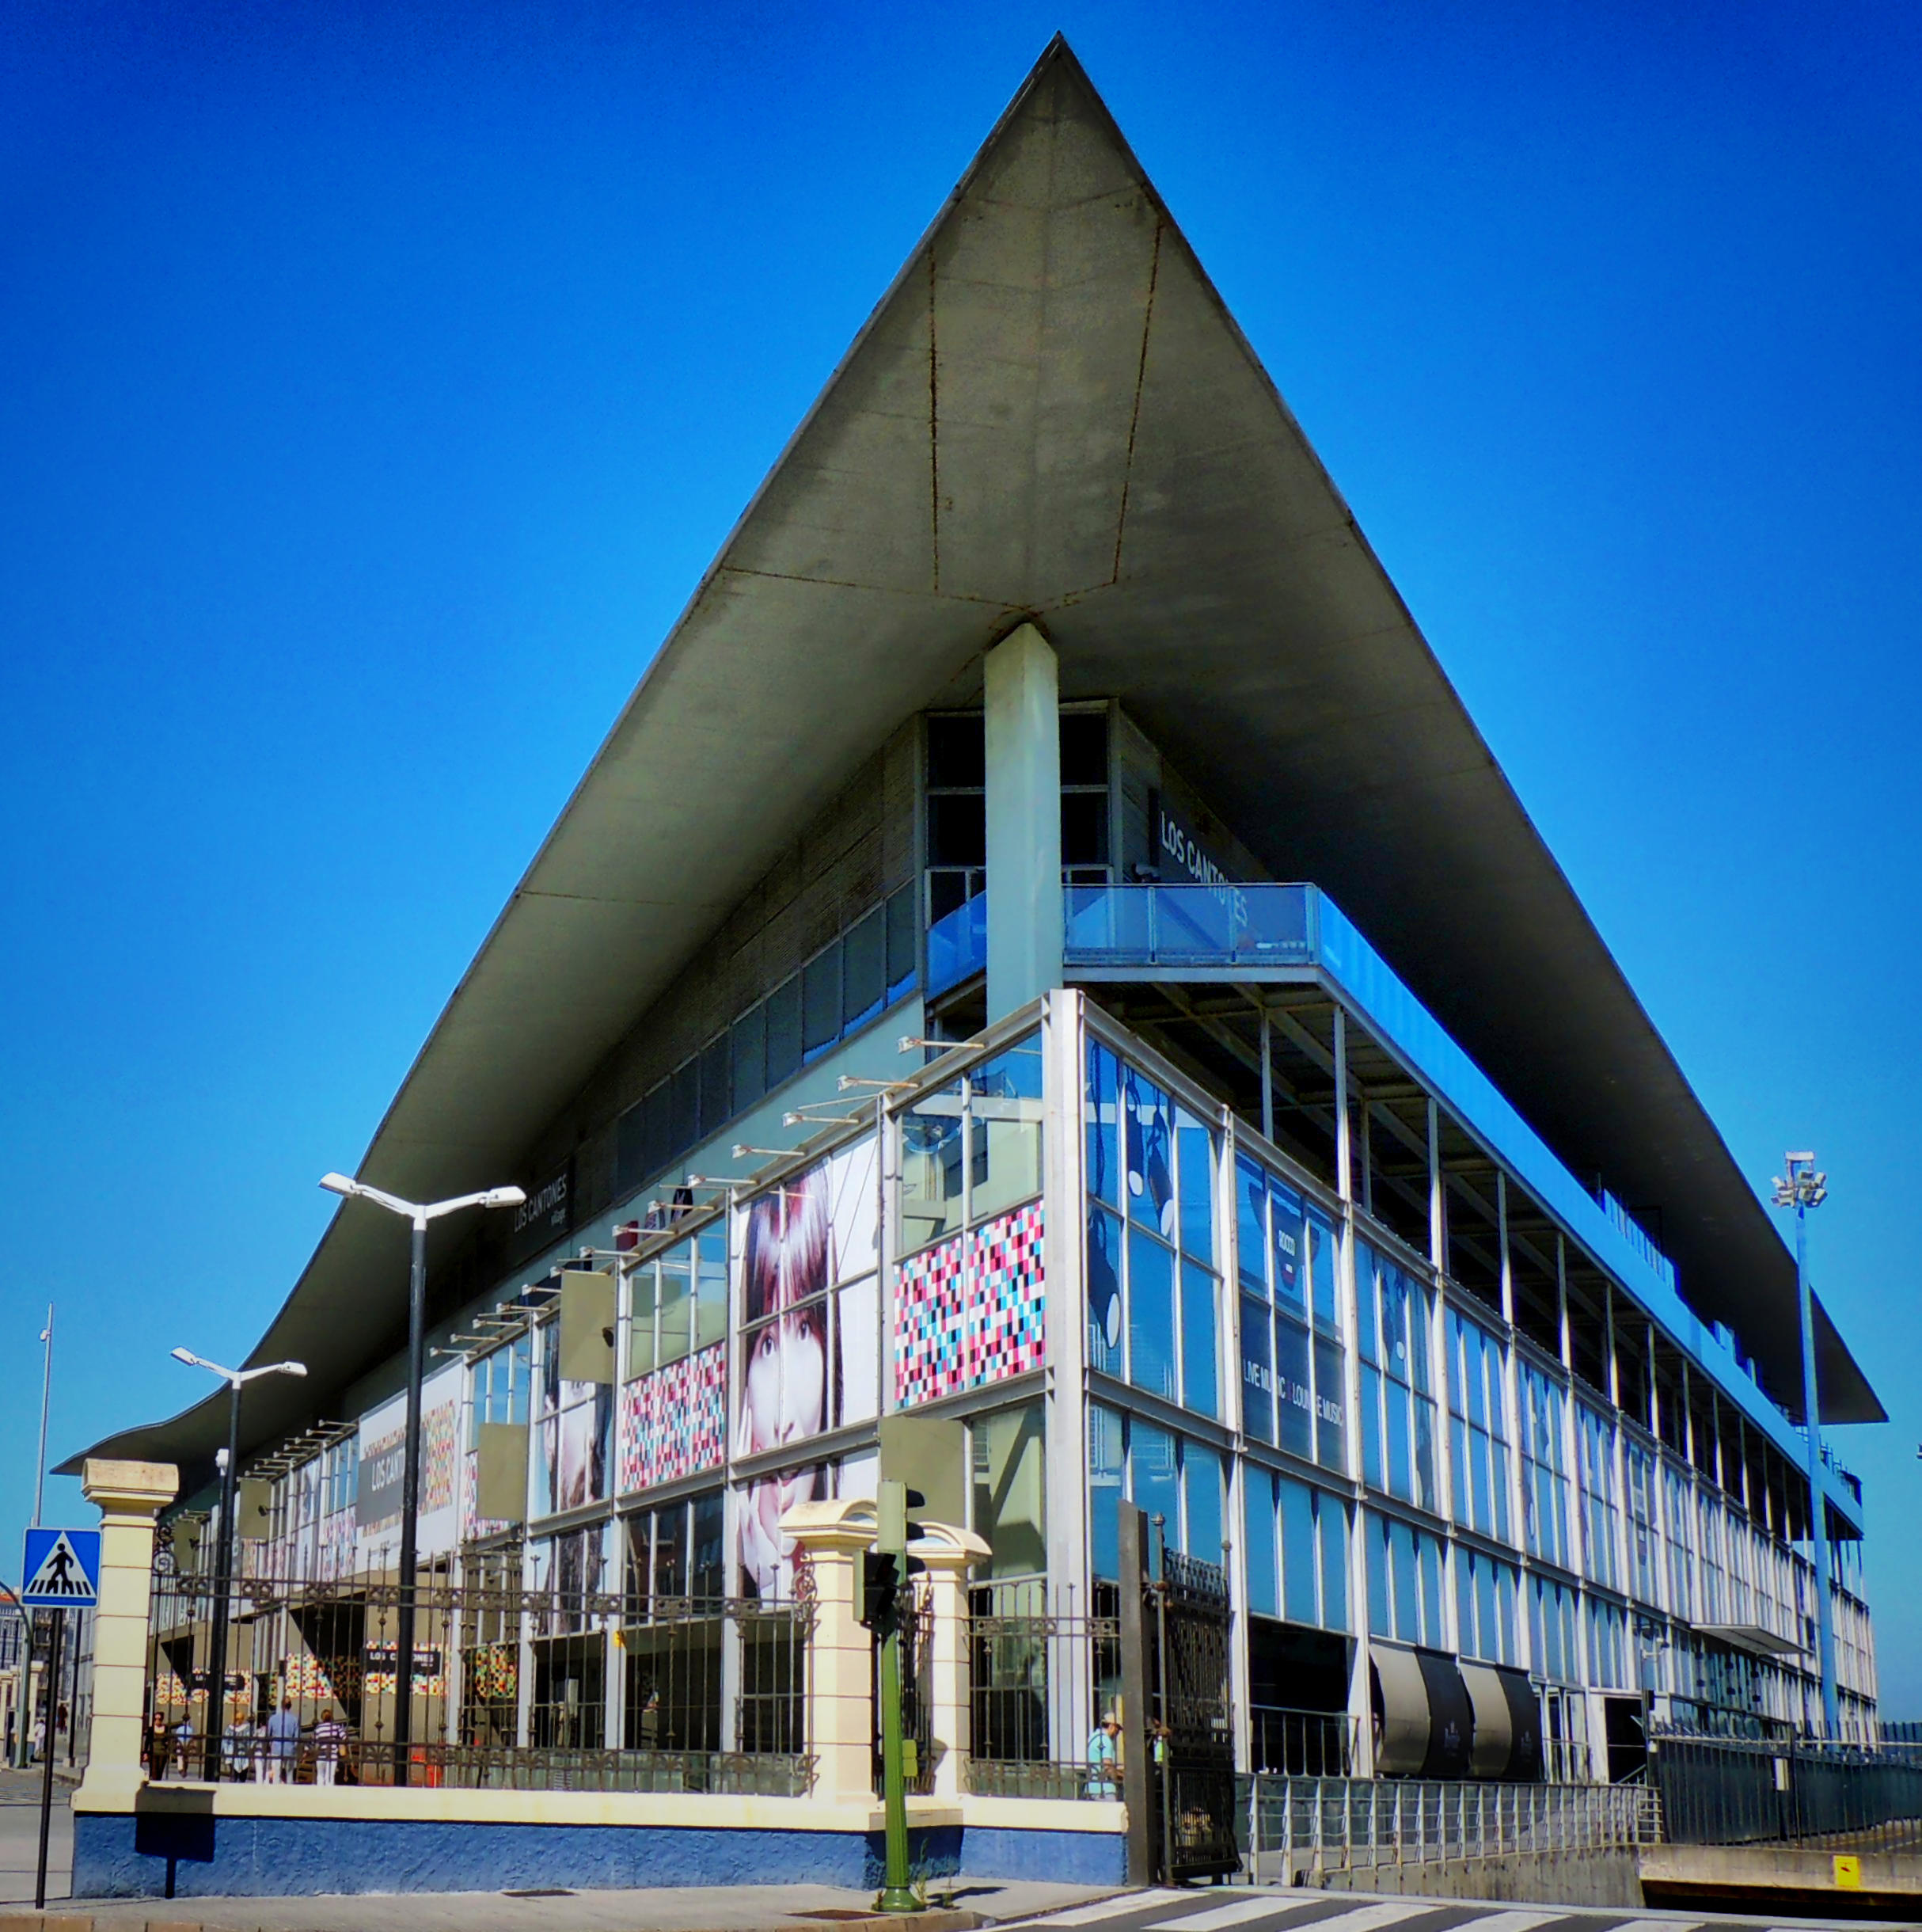
architecture, building, plaza, landmark, facade, stadium, theatre, headquarters, convention center, shopping mall, sport venue